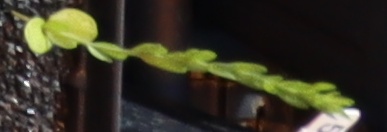
Label: Flax